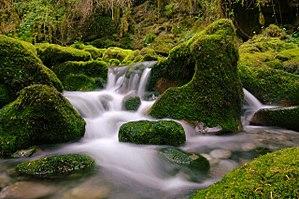
La rivière Arros, dans sa partie amont, encaissé dans un vallon très humide.
La Petite Amazonie des Pyrénées ou Gourgue d'Asque en occitan est un espace naturel constitué de gorges situé le long du cours supérieur de l'Arros, en amont de la commune française d'Asque dans la région des Baronnies des Pyrénées. À cet endroit, l'Arros, tout proche de sa source, suit une vallée encaissée entre deux importantes barrières rocheuses et traverse la Gourgue d'Asque, une gorge résultant de l'érosion et du travail de l'eau depuis des millénaires sur la roche calcaire.